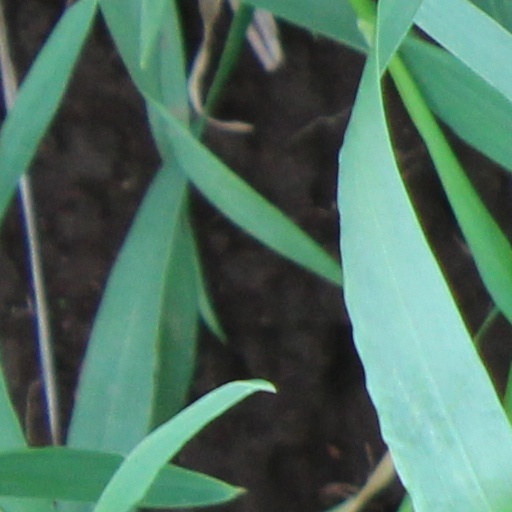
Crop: wheat